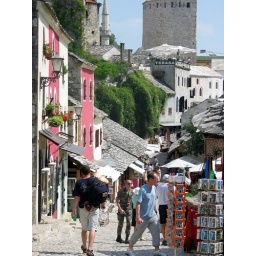
Mostar street near to the famous bridge